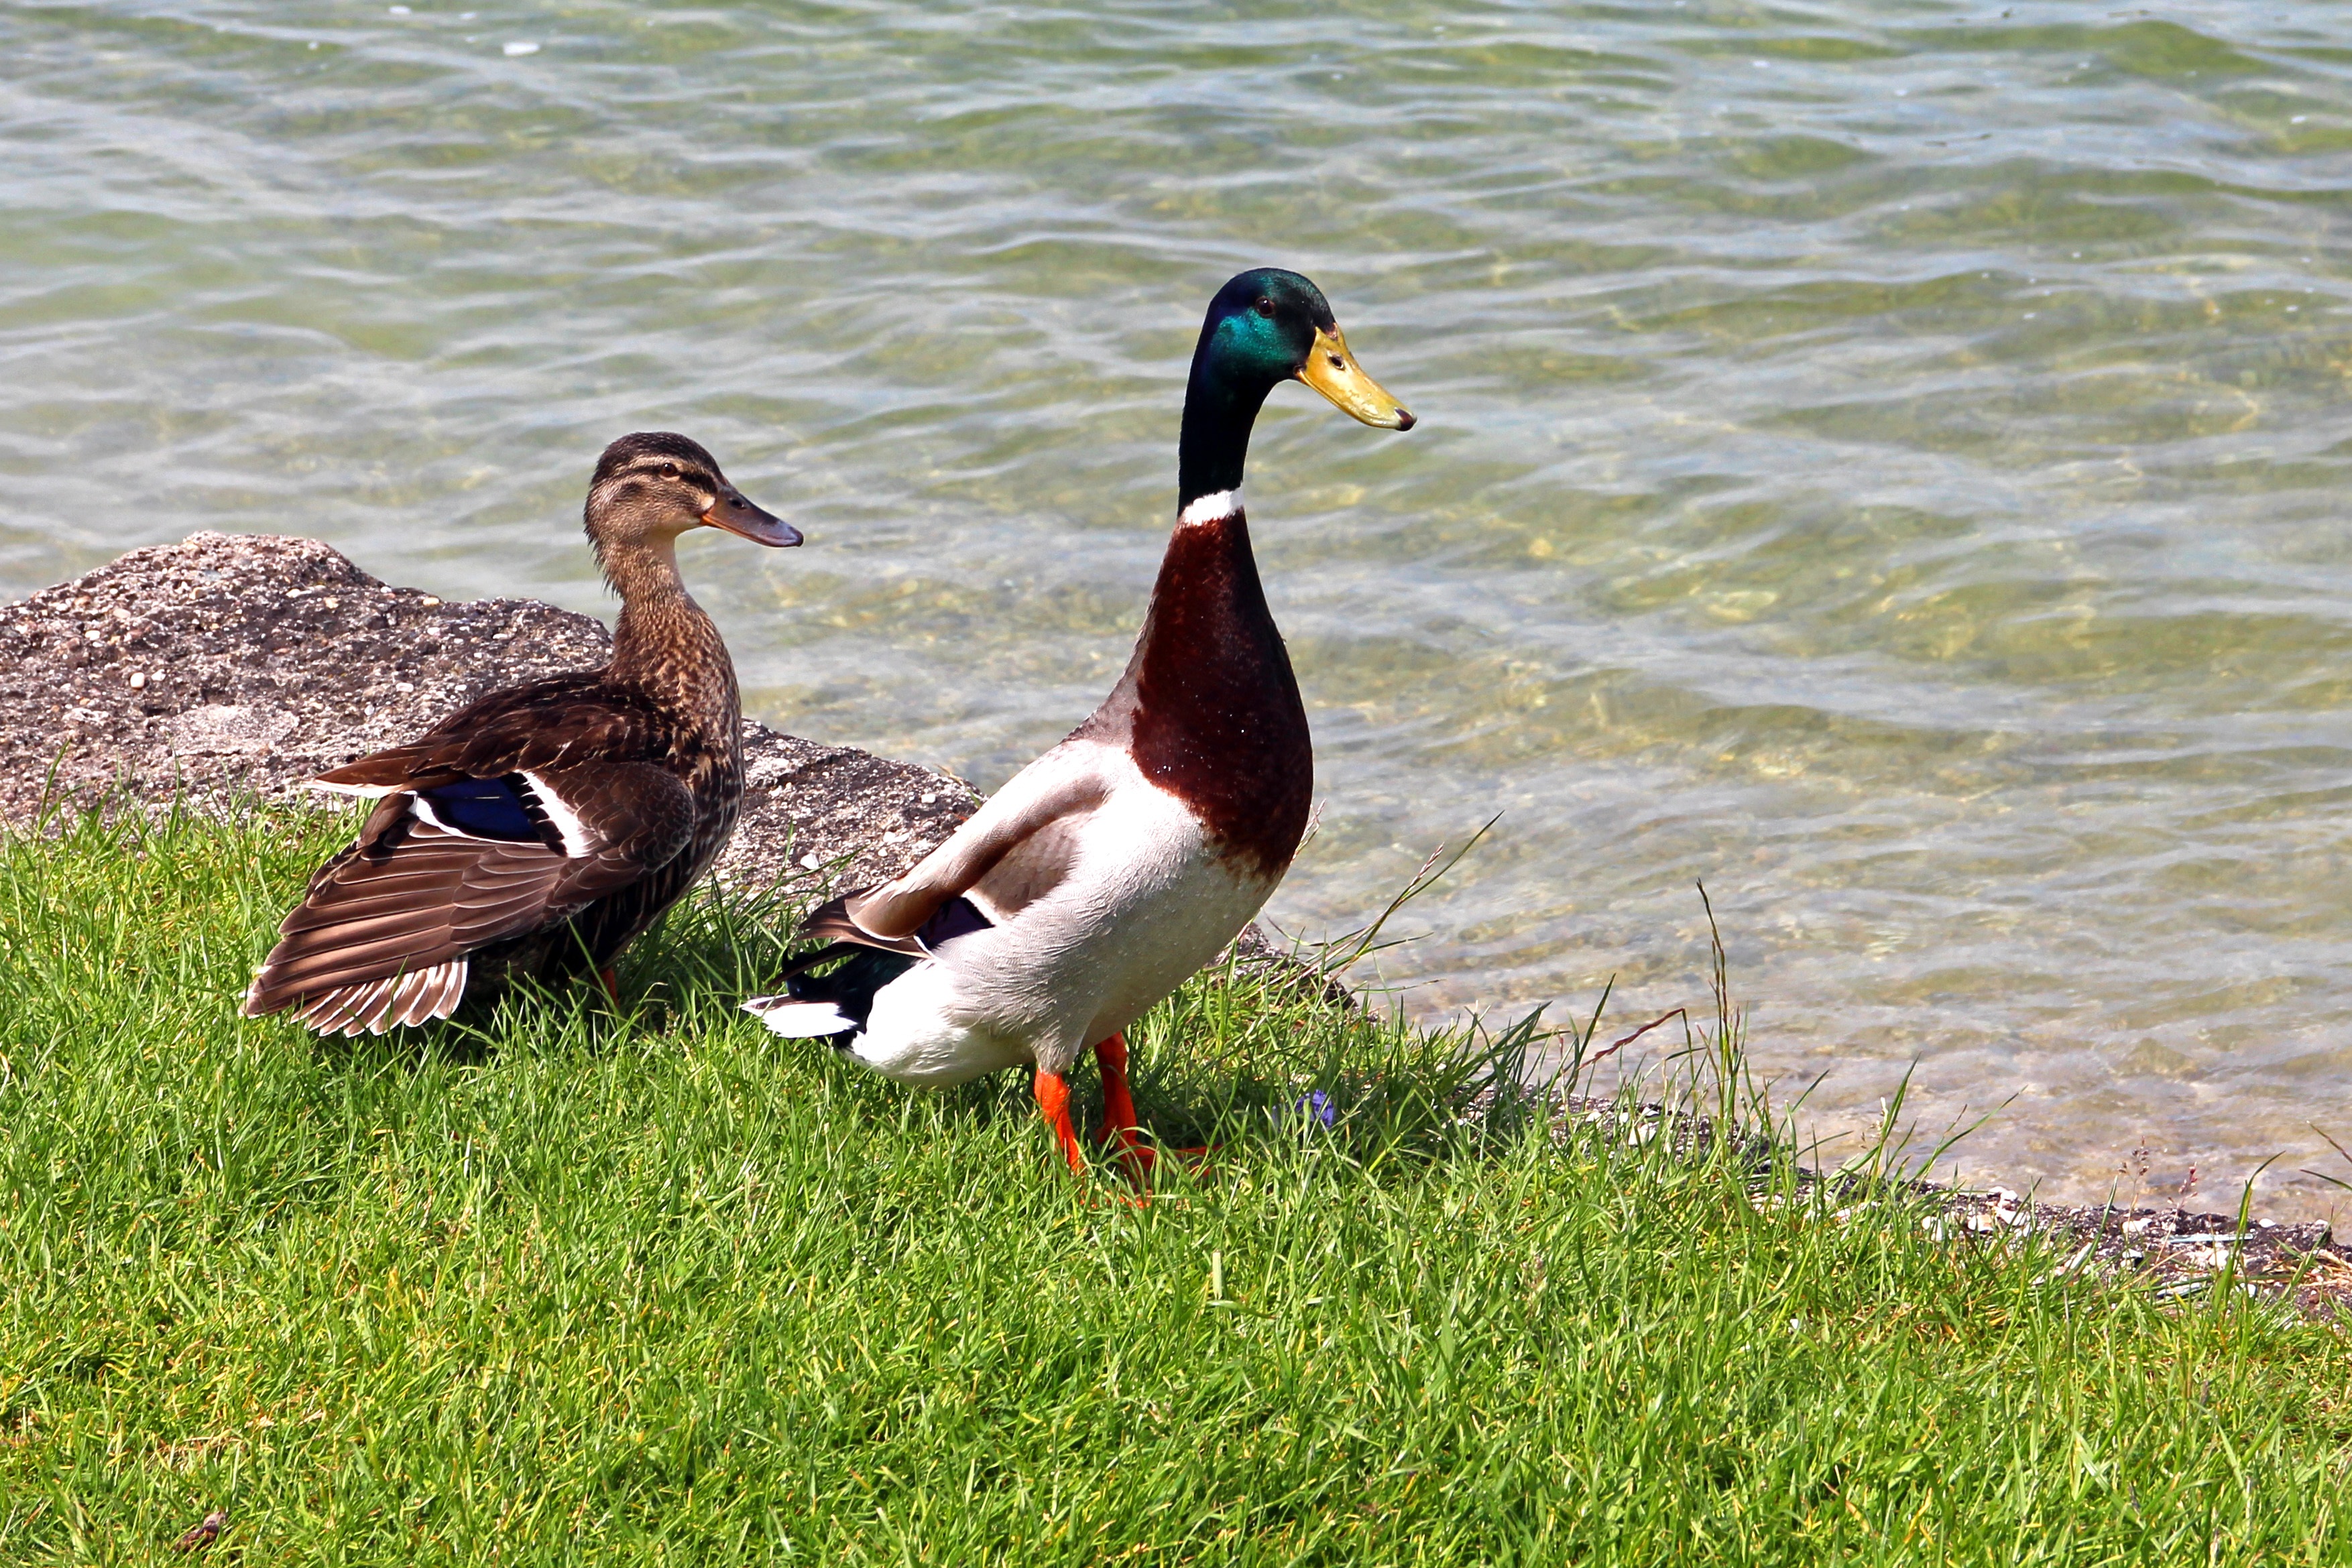
water, nature, bird, wildlife, beak, fauna, duck, goose, vertebrate, pair, waterfowl, water bird, animal world, mallard, canard, mallards, ducks geese and swans